Bat

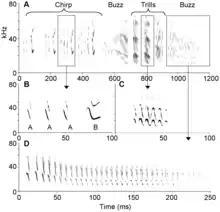
Acoustics of the songs of Mexican free-tailed bats

A few species, specifically the common, white-winged, and hairy-legged vampire bats, feed only on animal blood (hematophagy). The common vampire bat typically feeds on large mammals such as cattle; the hairy-legged and white-winged vampires feed on birds. Vampire bats target sleeping prey and can detect deep breathing. Heat sensors in the nose help them to detect blood vessels near the surface of the skin. They pierce the animal's skin with their teeth, biting away a small flap, and lap up the blood with their tongues, which have lateral grooves adapted to this purpose. The blood is kept from clotting by an anticoagulant in the saliva.